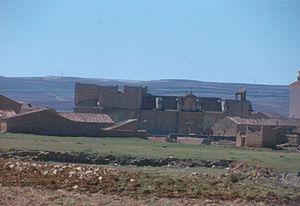
Villardefrades est une commune de la province de Valladolid dans la communauté autonome de Castille-et-León en Espagne.